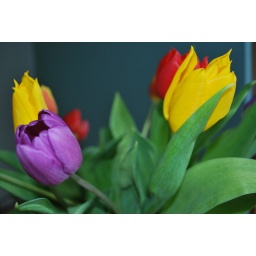
My Mum's flowers in the kitchen